Maries, Thasos

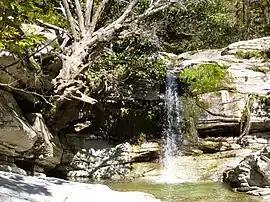
Waterfall in Maries

Maries is a village on the island of Thasos in northern Greece. The village is located in a valley located just south of the massif of Mount Ipsarion and its neighbouring peaks. The village is located 4.2 km northwest from the historic village of Theologos and 4.9 km northeast from the port town of Limenaria. The village is surrounded by a steep ravine (formerly iron mines) and is one of the oldest settlements on the island of Thasos. The only lake on the island of Thasos is located just north to the village of Maries.